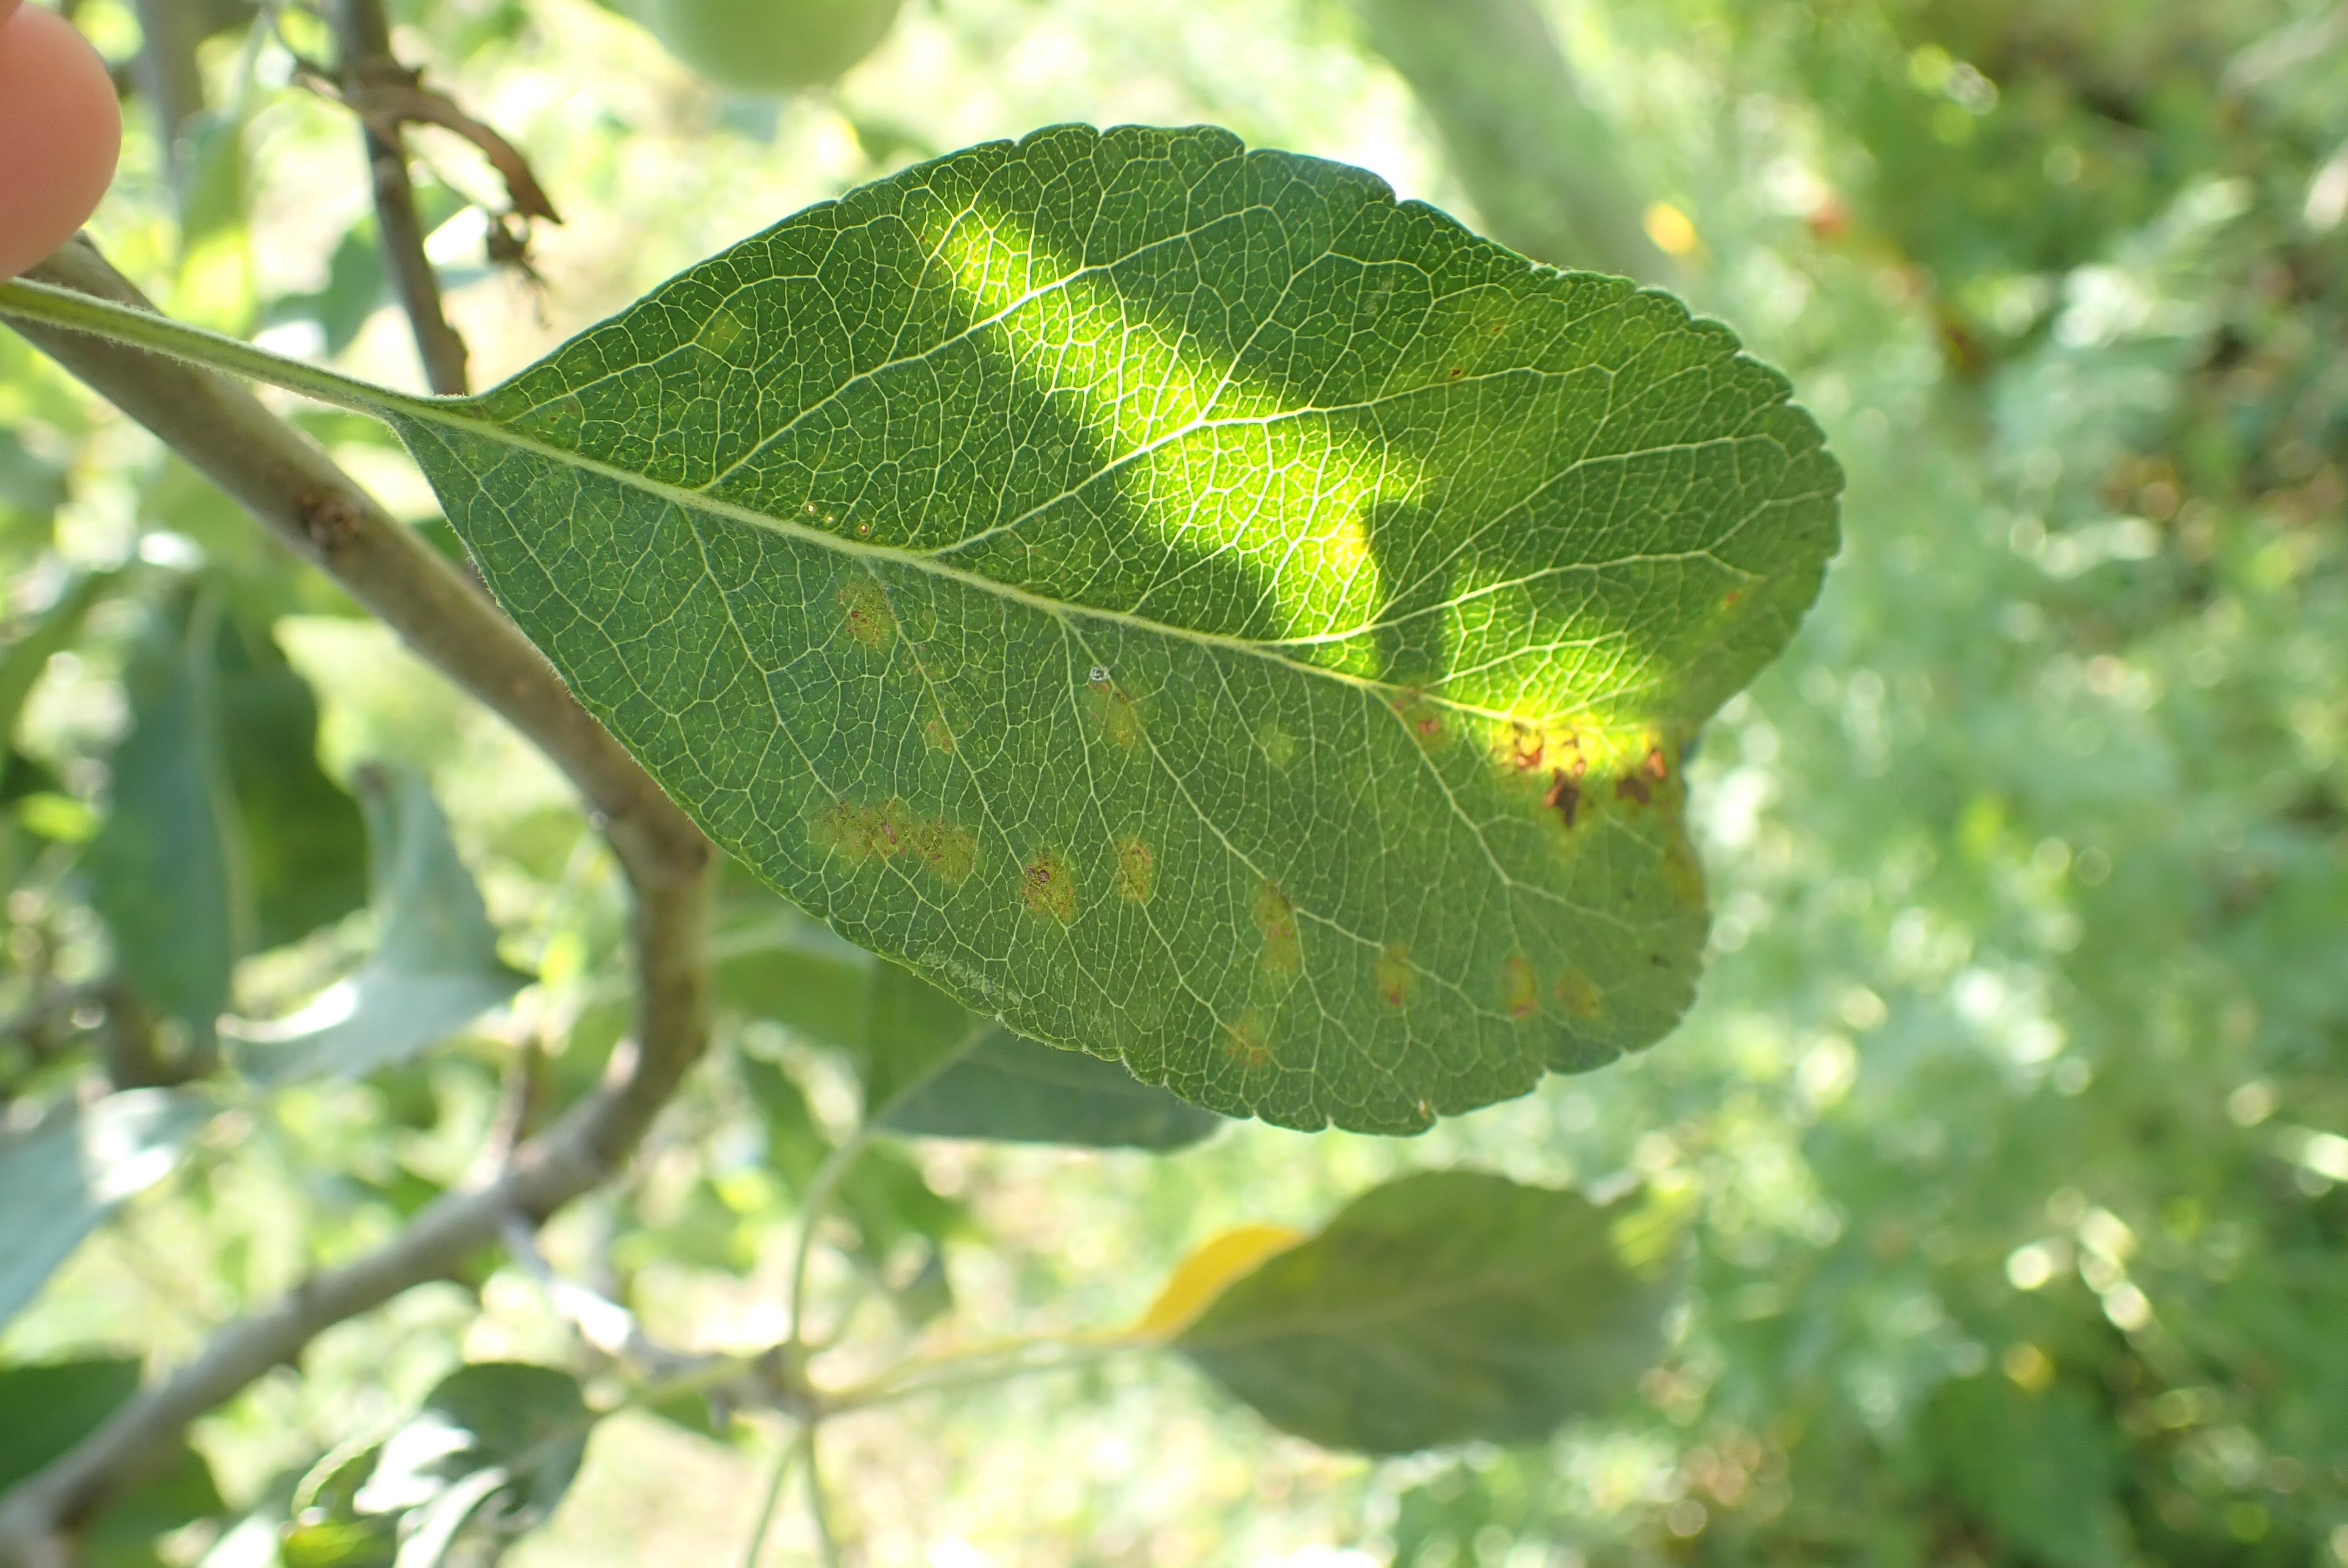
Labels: scab